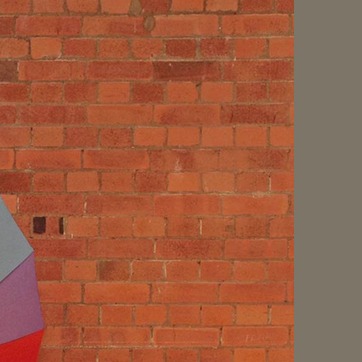
Material: brick